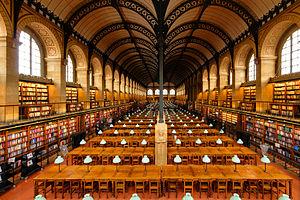
Salle de lecture de la Bibliothèque Sainte-Geneviève, Paris.